Córdoba, Argentina

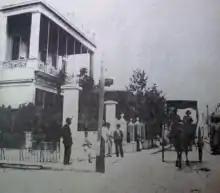
Colón Avenue, .

In 1776, King Carlos III created the Viceroyalty of the Río de la Plata, in which Córdoba stays in 1785 as the Government Intendency of Córdoba, including the current territories of the provinces of Córdoba, La Rioja and the region of Cuyo.